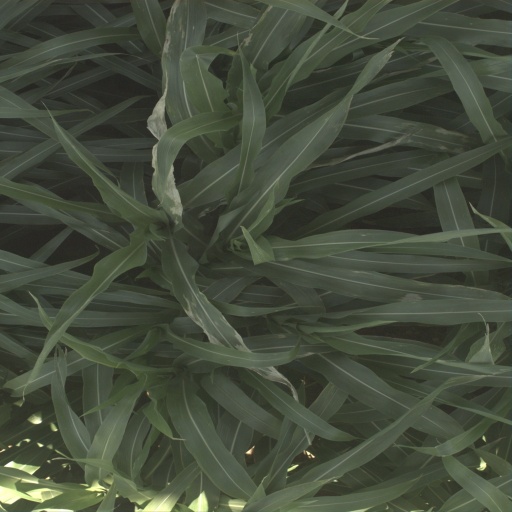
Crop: sorghum